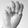
ASL letter: M